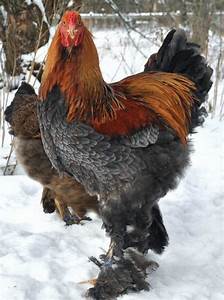
Label: gallina